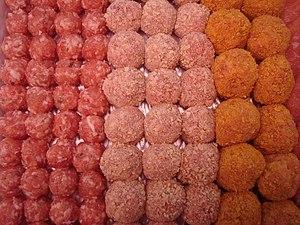
Les boulettes de viande sont une manière de préparer la viande en boulettes, qui se rencontre partout dans le monde.